Patlabor: The New Files

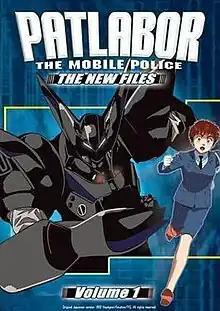
Cover of the first volume of the DVD release of "Patlabor: The New Files"

Patlabor: The New Files, known in Japan as , is a Japanese original video animation series based on the "Patlabor" anime franchise. These episodes take place at several points between episodes of "" and after the latter's final episode. The OVA episodes also feature the conclusion of the Griffon story arc.